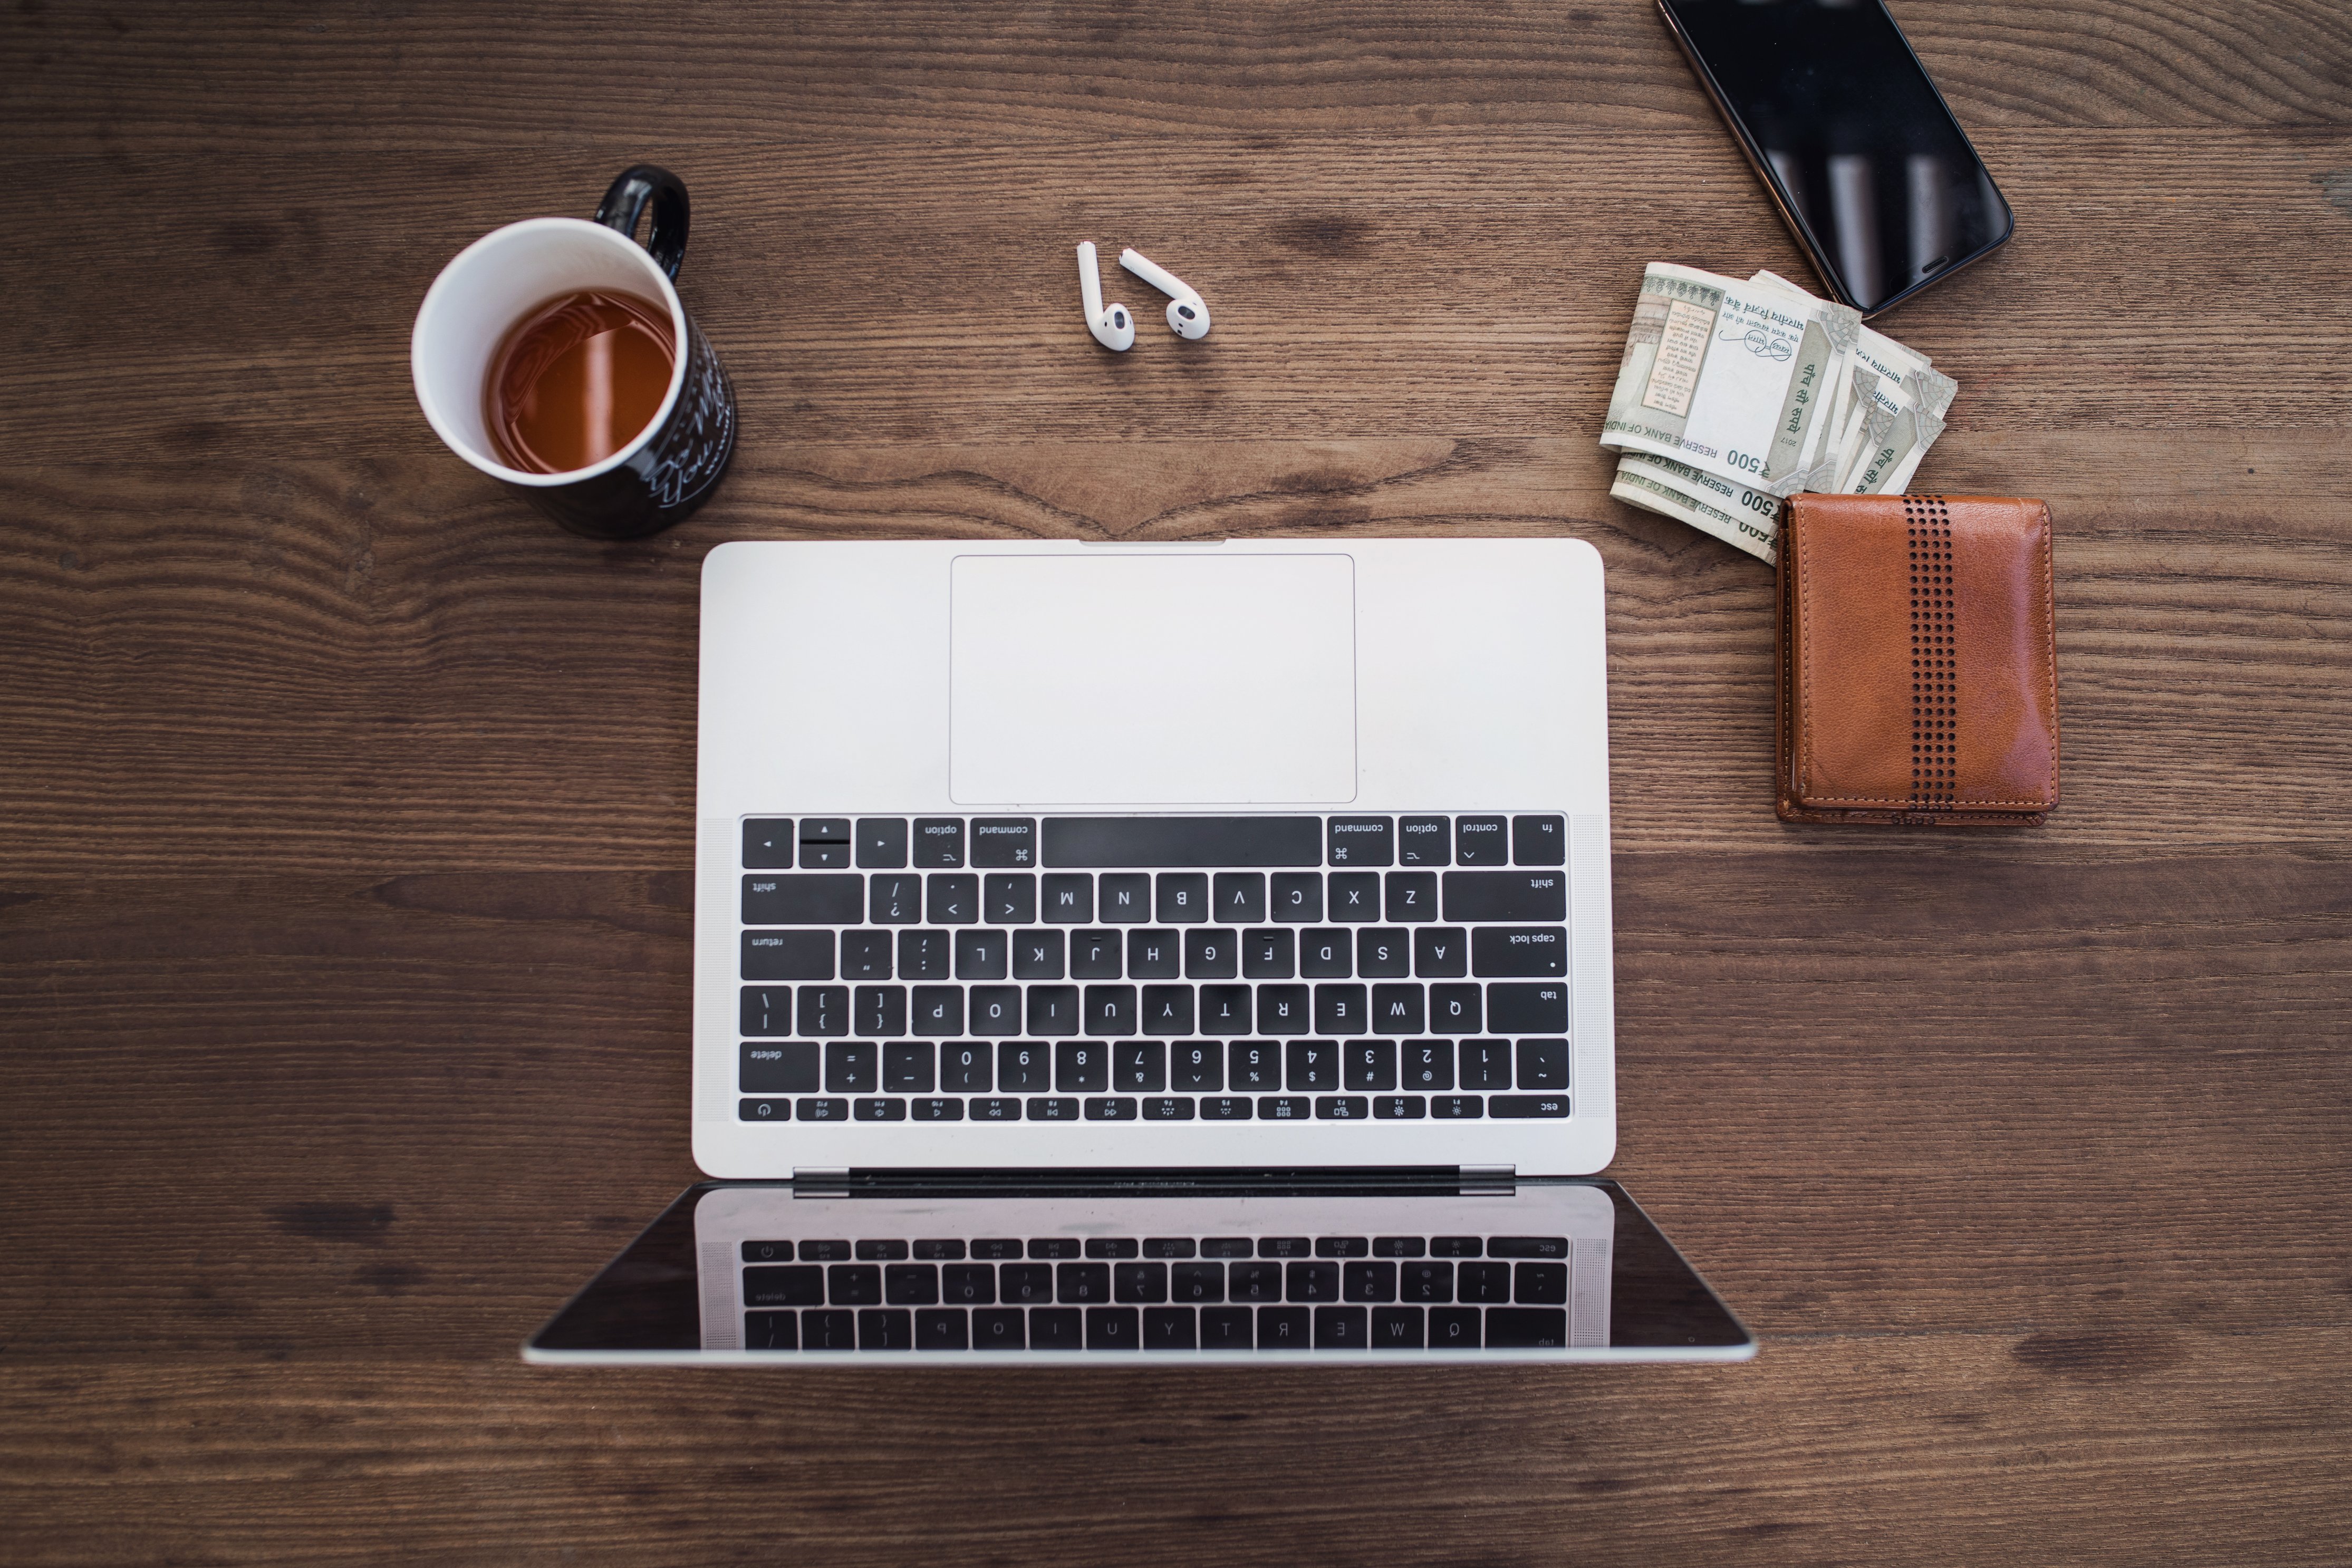
coffee cup, table, cup, wood, desk, rectangle, drinkware, flooring, office equipment, furniture, tableware, mug, tile, floor, tray, laptop, still life photography